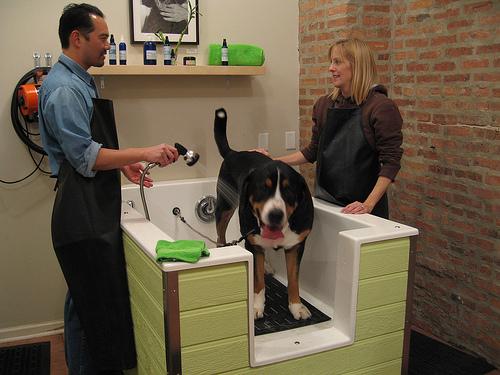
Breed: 237-n000086-Greater_Swiss_Mountain_dog